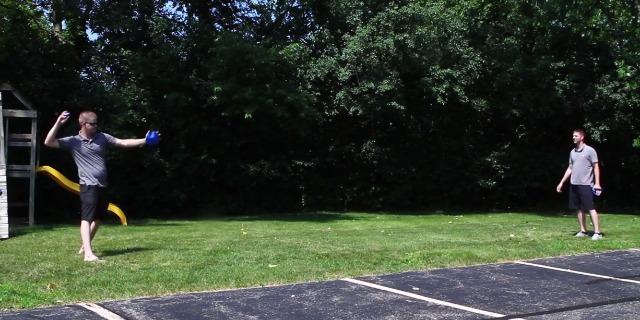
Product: Water Sports Itza Catch Velcro Glove and Ball Toss Game (Color May Vary)
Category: Toys & Games | Novelty & Gag Toys
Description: FUN TWIST ON CLASSIC GAME - Grab a pair of velcro Itza Catch mitts and throw the ball around.
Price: $8.68
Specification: ProductDimensions:3x10x7inches|ItemWeight:8ounces|ShippingWeight:8ounces(Viewshippingratesandpolicies)|DomesticShipping:ItemcanbeshippedwithinU.S.|InternationalShipping:ThisitemcanbeshippedtoselectcountriesoutsideoftheU.S.LearnMore|ASIN:B006X8U1MA|Itemmodelnumber:820082|Manufacturerrecommendedage:5yearsandup